Isabelo de los Reyes

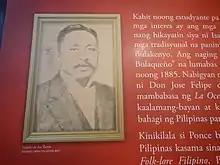
Portrait of de los Reyes at a National Historical Commission of the Philippines museum in Baliuag, Bulacan.

In 1912 at the age of 48, de los Reyes was elected a board member (councilor) of Manila, and began his political career. Winning re-election, he served until 1919. He ran as a candidate for the labor-based group called the "Union Reformista". As board member, he worked on social welfare ordinances, pushed for "Filipinization" of the civil service, and filed resolutions urging immediate and absolute independence of the Philippines.